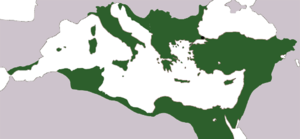
Hypatia af Alexandria / Hypatias liv og virke
Det byzantiske rige havde sin største udbredelse omkring hundrede år senere, ca. år 550.
Hypatia af Alexandria var en filosof, som underviste i matematik, astronomi og astrologi. Hun boede i Alexandria i Hellenistisk Egypten samtidig med undertrykkelsen af de hedensk kulte fra det Romerske kejserrige. Hendes berømmelse stammer primært fra at hun blev myrdet i 415 e.Kr. af en kristen pøbel.